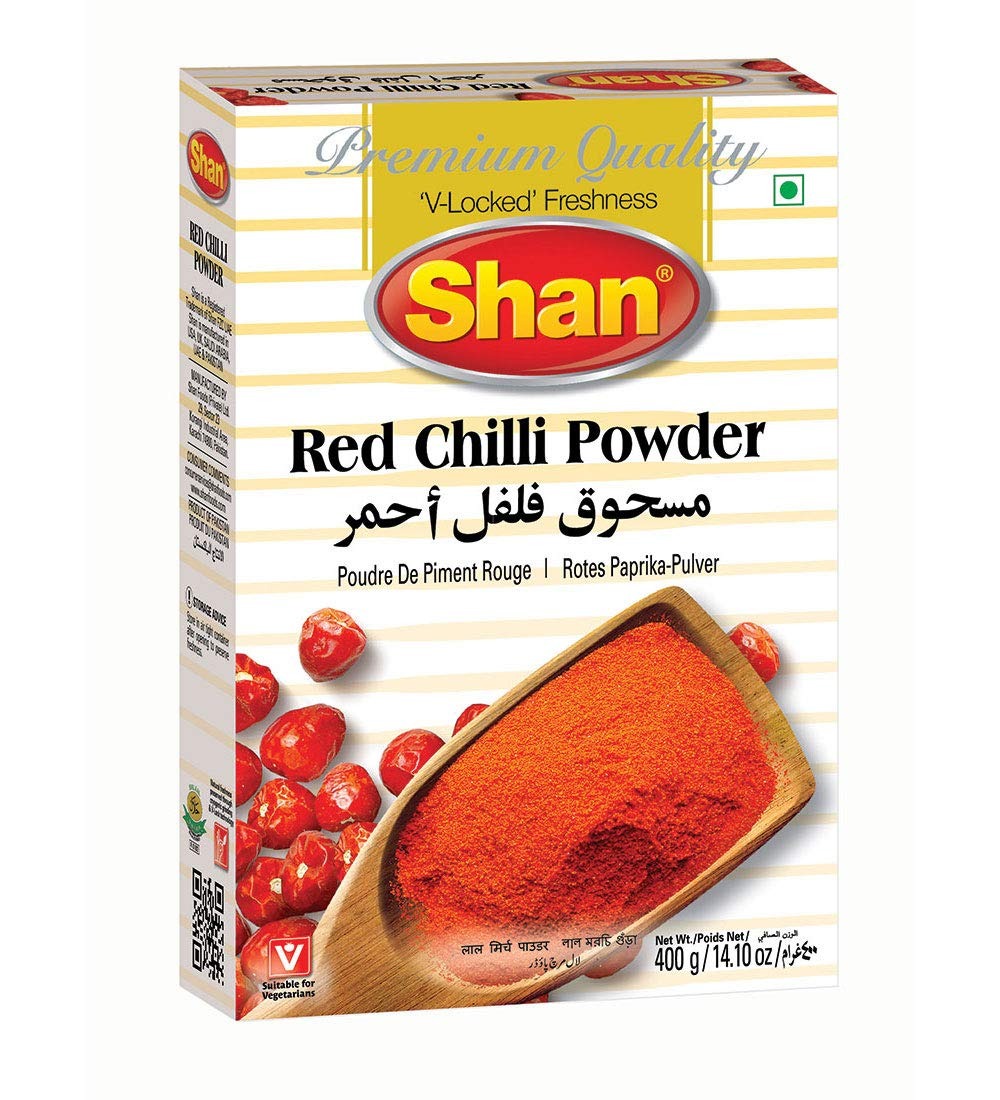
Item Name: Shan Red Chilli Powder 14.10 oz (400g) - No Preservative and Artificial Food Colour - Authentic and Pure Spices - Halal and Suitable for Vegetarians - Airtight Aluminum Pouch
Bullet Point 1: Prepared with the world’s finest red chilies, grinded to perfection, preserved for freshness; Shan Tez Lal Mirch Powder adds the perfect spice level and rich color to your meals.
Bullet Point 2: Quantity- Shan Red Chilli Powder comes packaged and sealed in a box containing a packet of 14.1oz
Bullet Point 3: Ingredients: Red Chili
Bullet Point 4: All our products are carefully packaged under the most hygienic conditions according to international quality standard.
Bullet Point 5: 400g Serving Suggestion
Product Description: <p>Shan Foods was a small company established in 1981. Soon it gained popularity and now we have a presence in 65 countries across 5 continents. All our products are carefully packaged under the most hygienic conditions according to international quality standard. All products of Shan Foods are ISO 9001:2015.</p> <p>Shan Foods is committed to make your life easy in the kitchen and at the same time delighting your taste buds. We are the pioneer of ready to make masala packets. We are continuously working hard to ensure you can serve authentic Pakistani/Indian food to your loved ones. Each recipe is tailored to ensure a delicious taste through our special herbs seasoning and spices.&nbsp;</p><p>Prepared with the world’s finest red chilies, grinded to perfection, preserved for freshness; Shan Tez Lal Mirch Powder adds the perfect spice level and rich color to your meals.</p><br>
Value: 1.0
Unit: Count

Price: 9.99